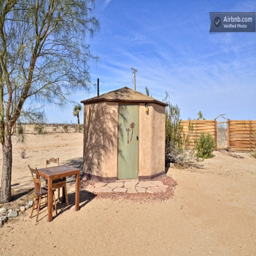
building function in the desert